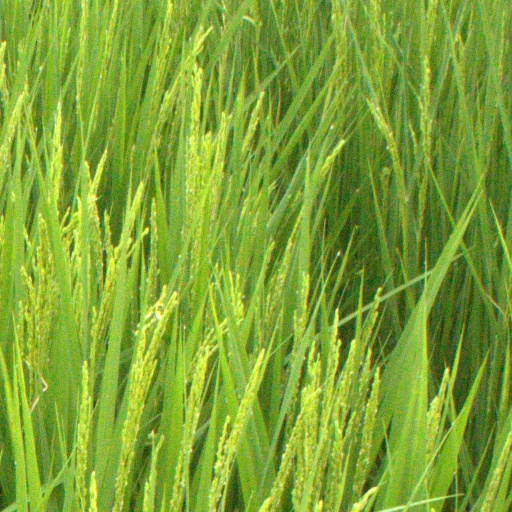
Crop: rice